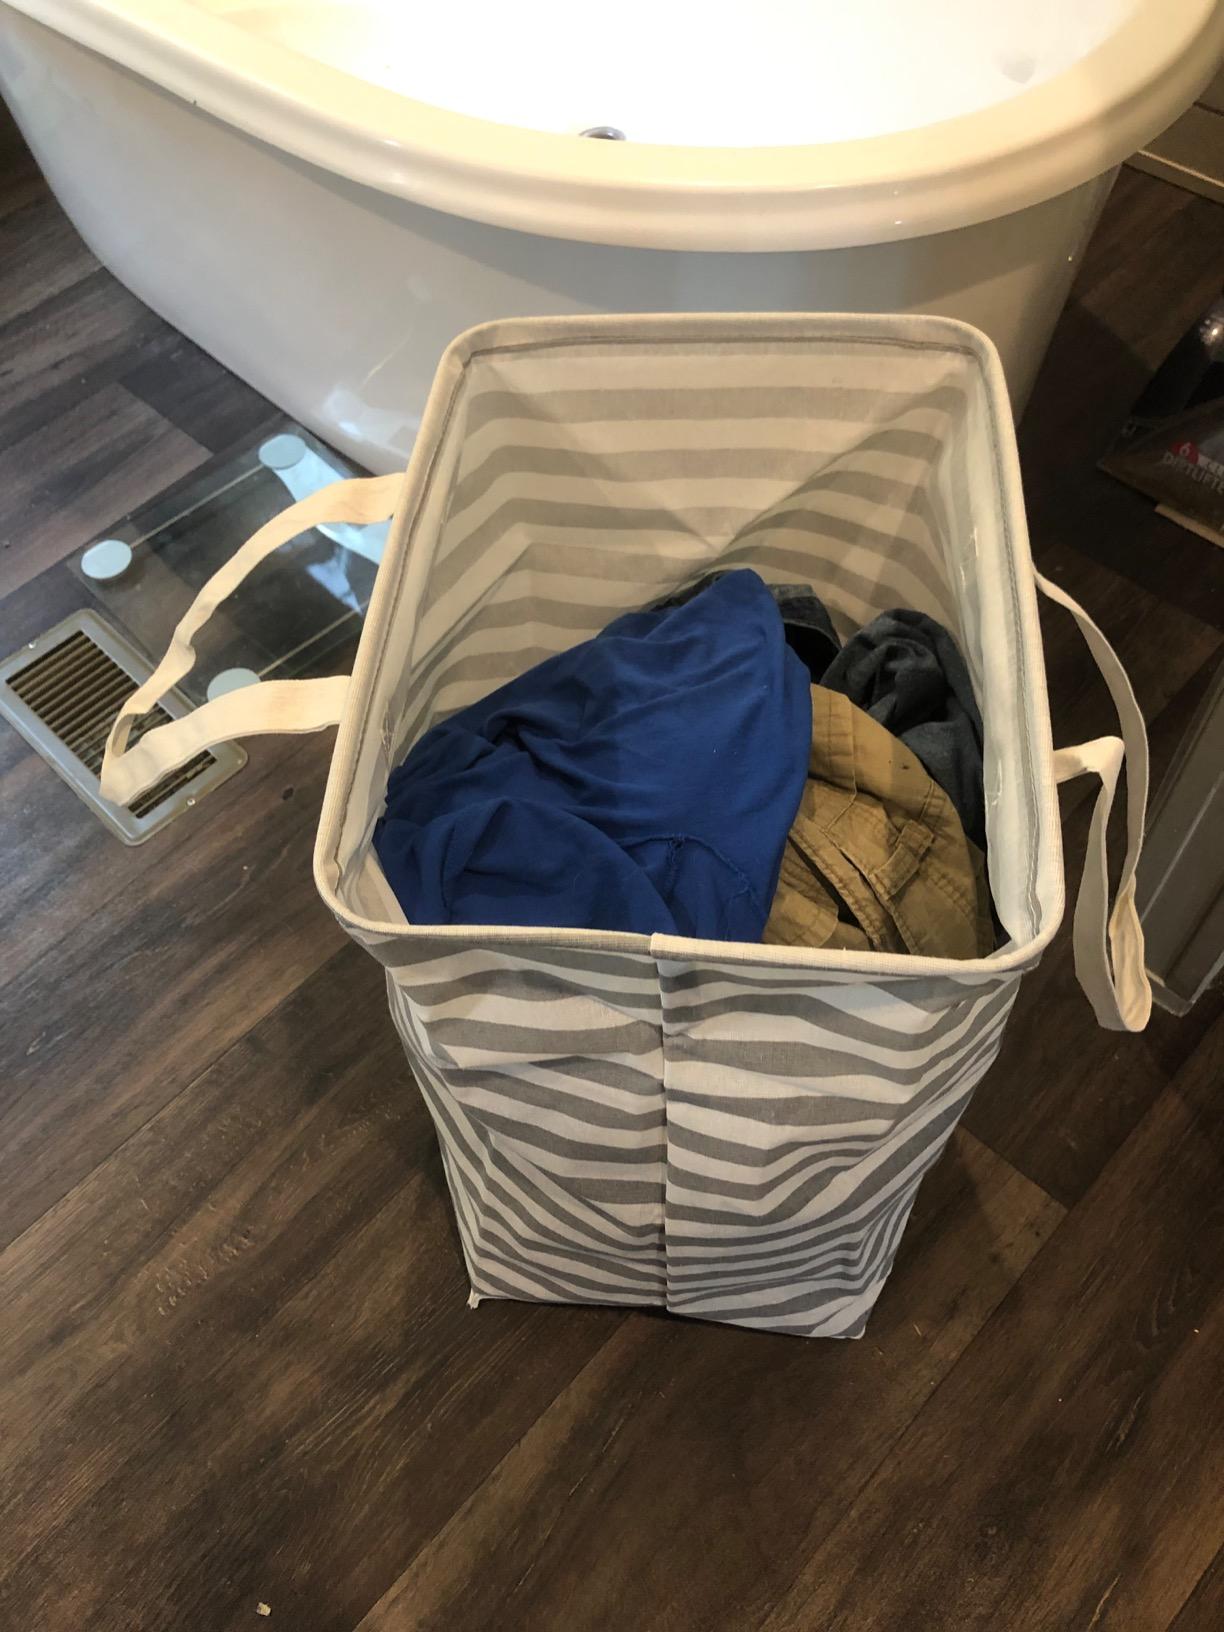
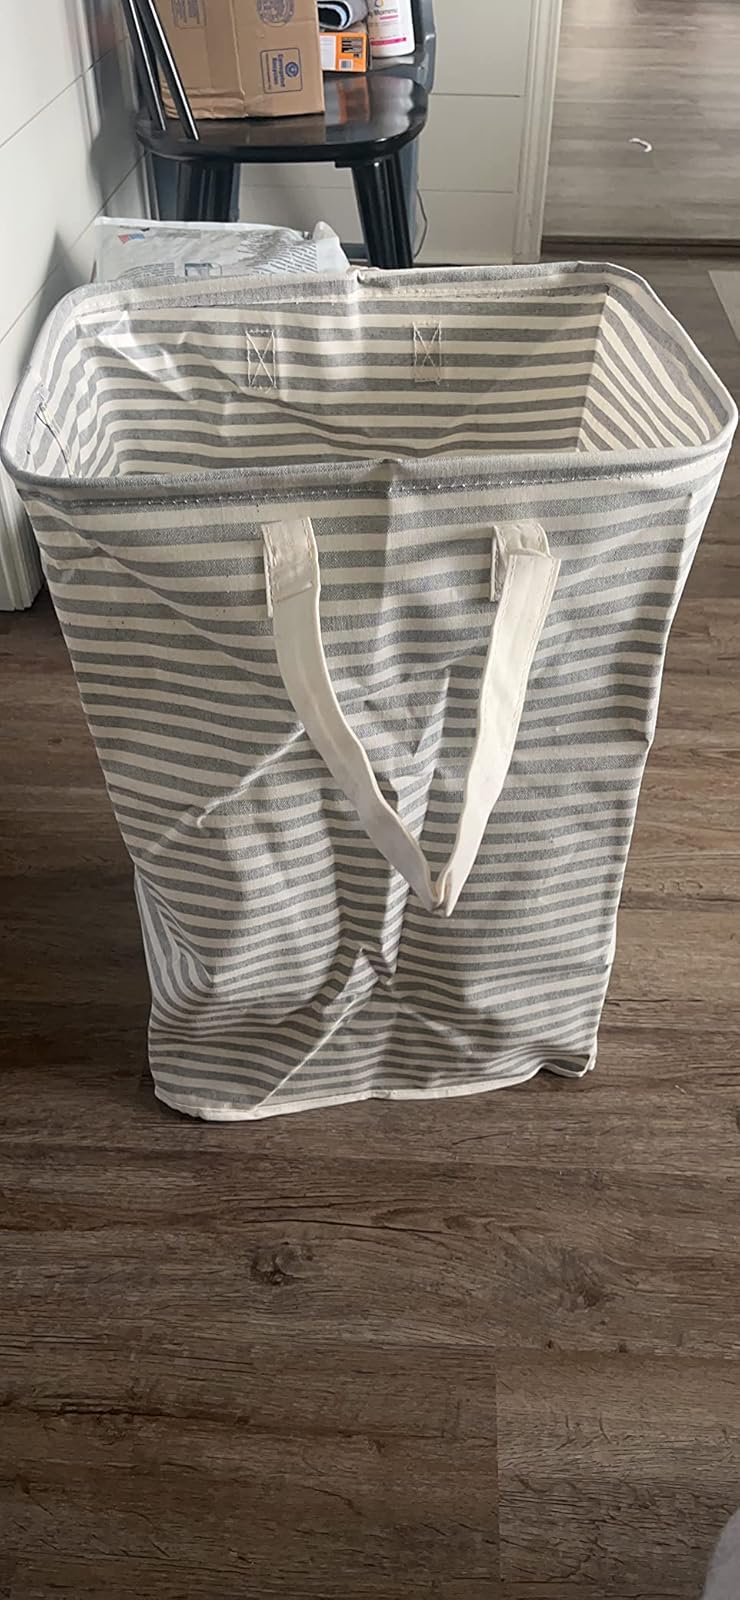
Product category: items_hamper
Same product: no